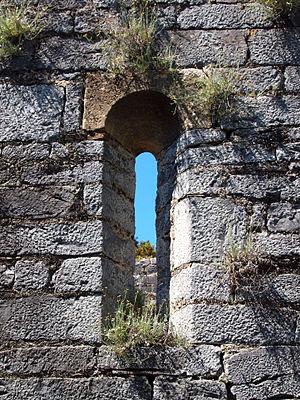
Poggio-d'Oletta, Nebbio (Corse) - L'une des 2 fenêtres-meutrières de la façade sud de l'ancienne chapelle San Quilico (XIe siècle)
Poggio-d'Oletta est une commune française située dans la circonscription départementale de la Haute-Corse et le territoire de la collectivité de Corse. Elle appartient à l'ancienne piève d'Oletta, dans le Nebbio.